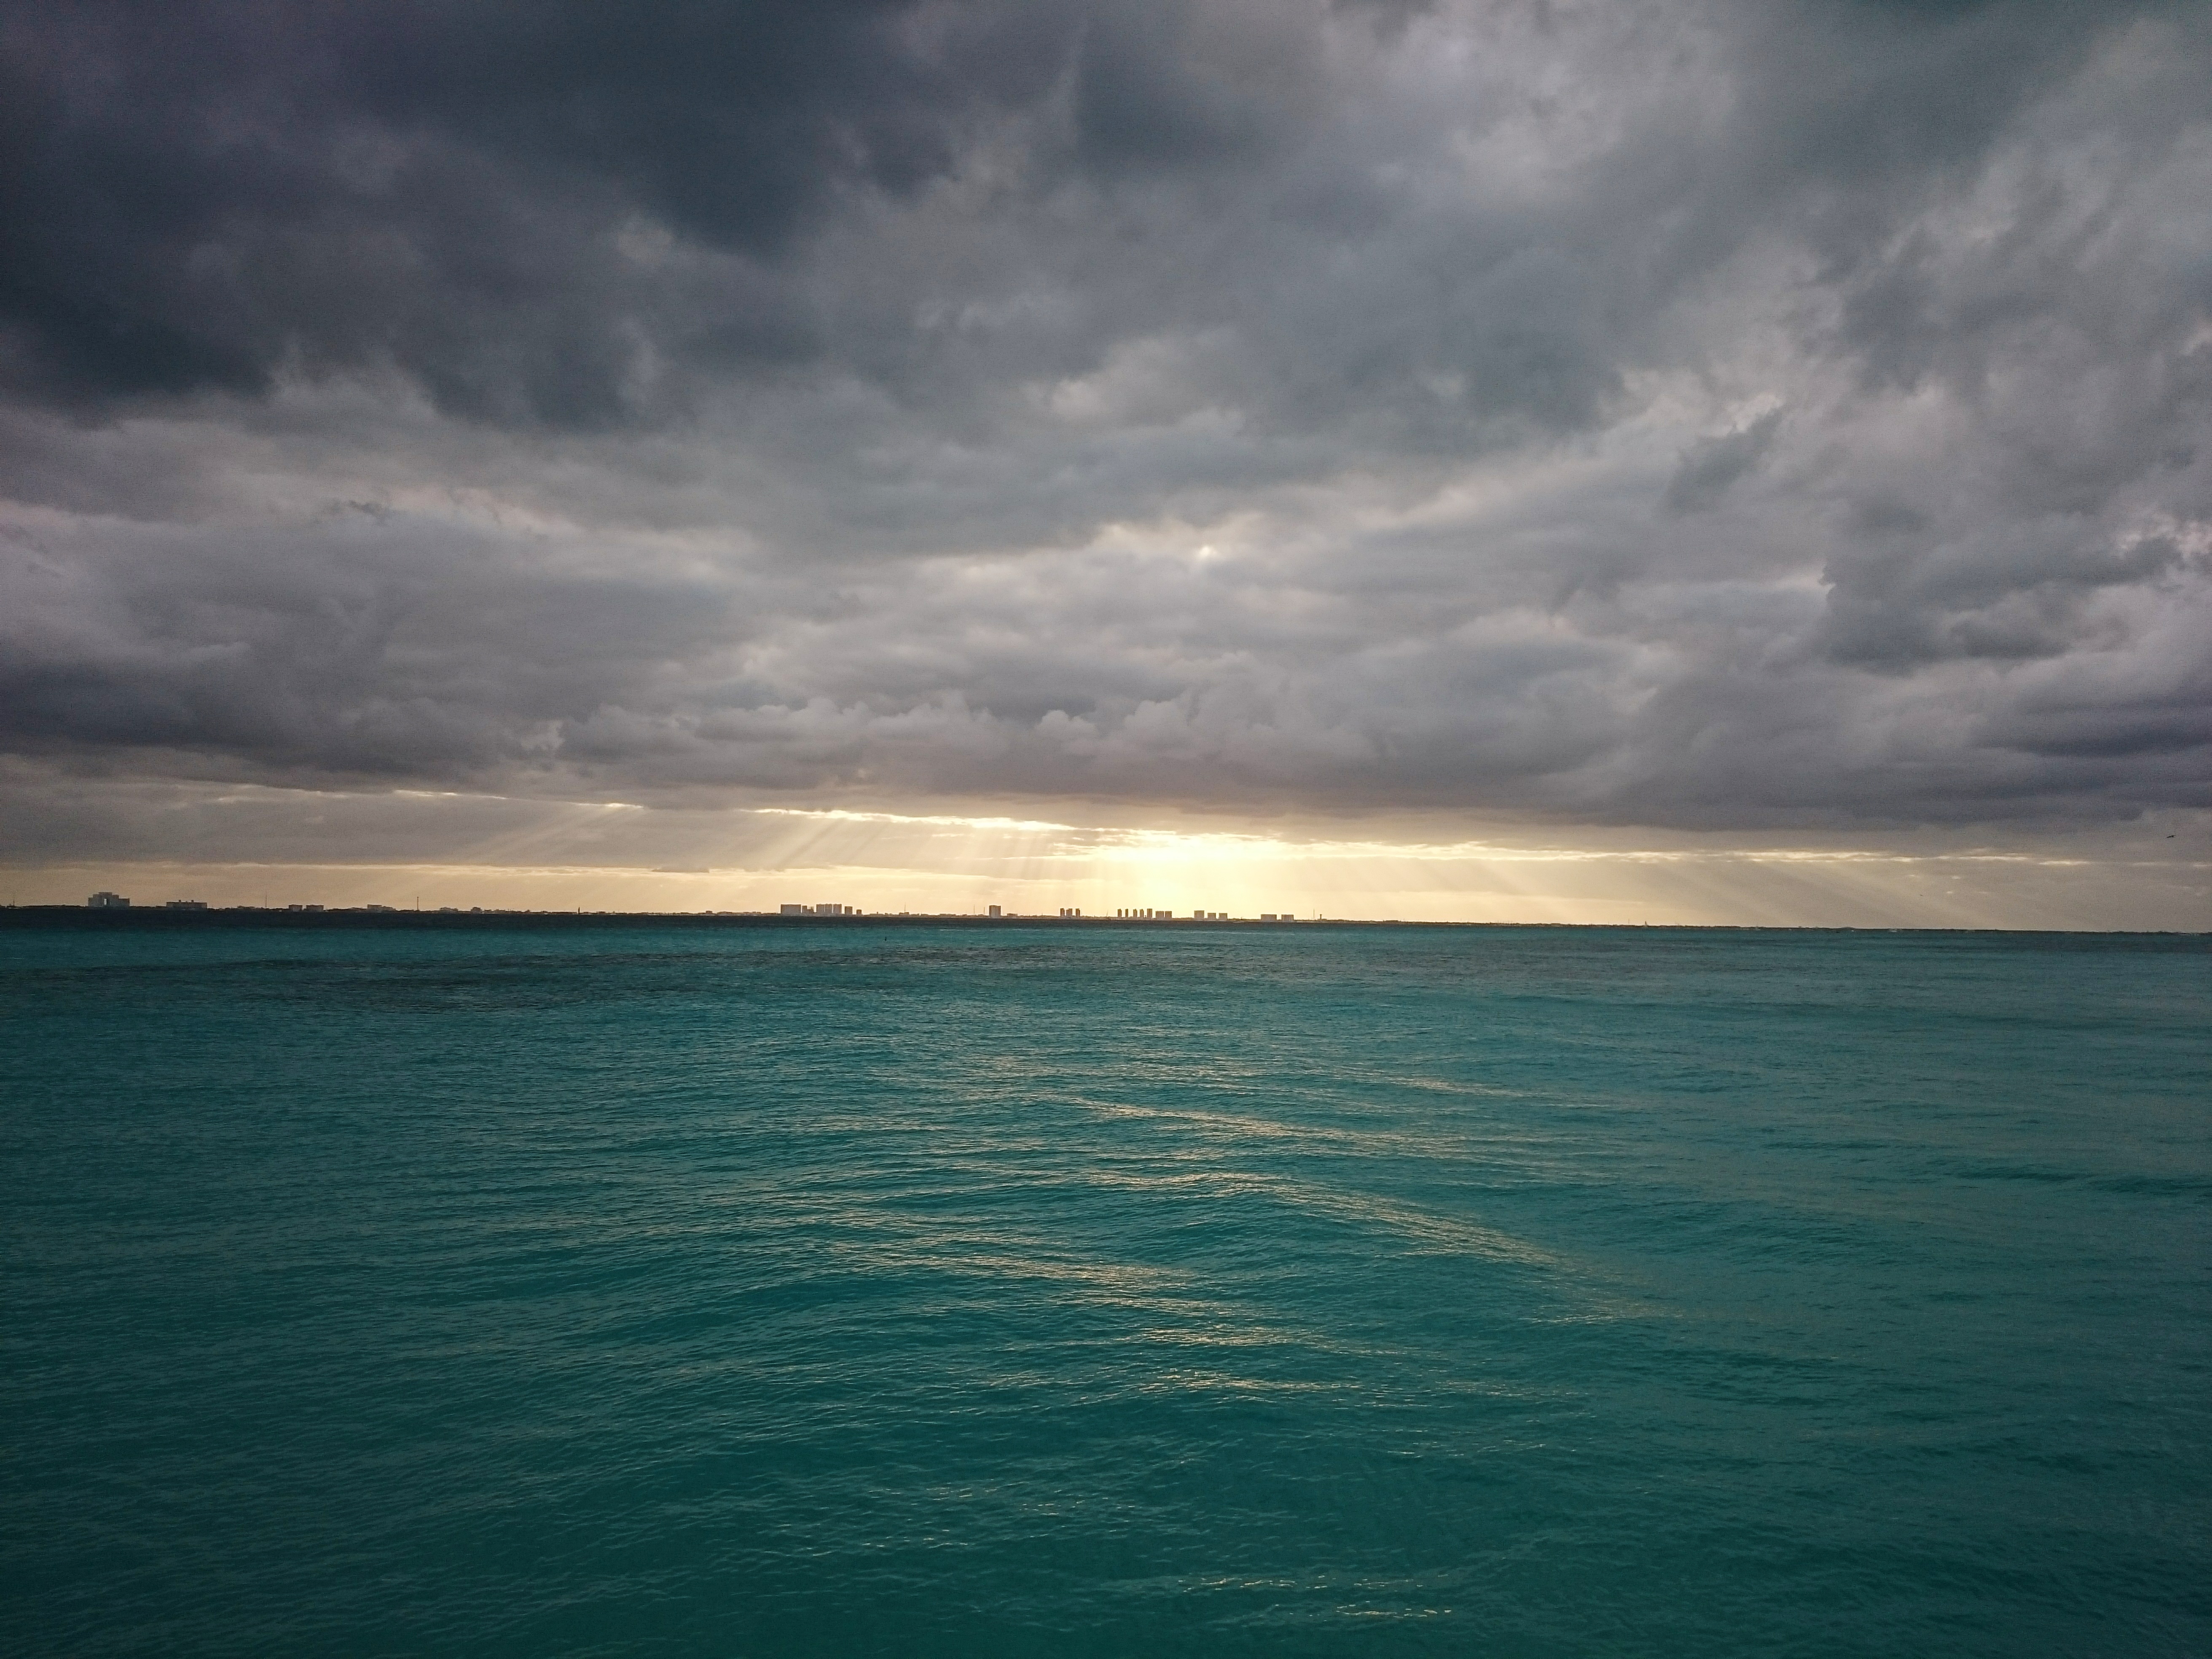
beach, sea, coast, water, ocean, horizon, cloud, sky, sunrise, sunset, sunlight, shore, wave, dawn, dusk, evening, weather, bay, body of water, clouds, dark clouds, blue water, ray of sunshine, meteorological phenomenon, wind wave